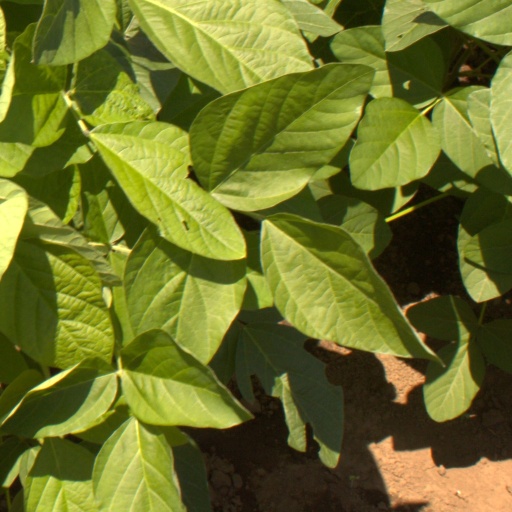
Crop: soybean